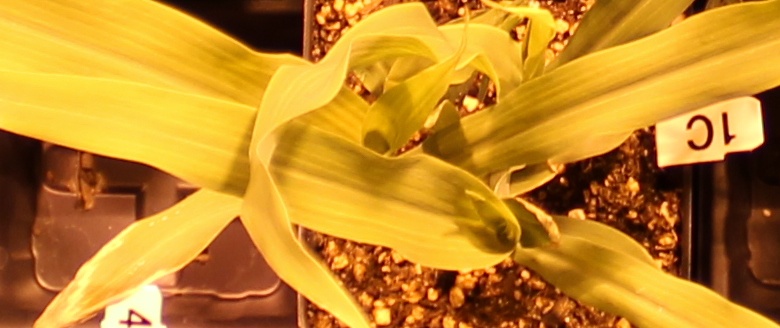
Label: Corn